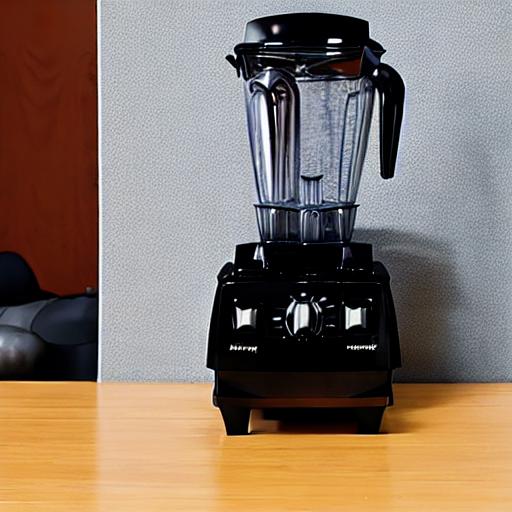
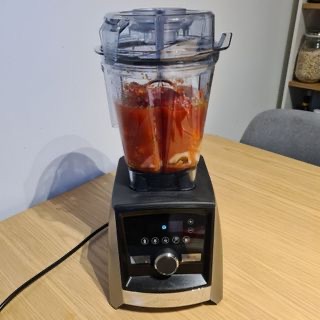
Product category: items_blender
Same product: no